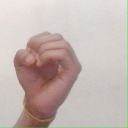
अक्षर: ऊ